Jack Cameron (actor)

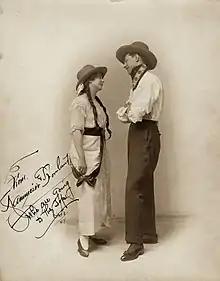
1915 publicity photo signed: "From Kammerer & Howland, Who are going to the top."

"The Gaiety Girls’" tour was the last for the duo of Kammerer & Howland. Howland returned to Providence, RI, with their son shortly after his birth. In 1923, she sued Kammerer for divorce on grounds of neglect and extreme cruelty. Howland was awarded custody, as well as a provision of ten dollars per week.